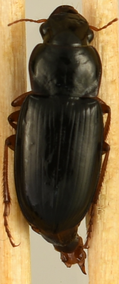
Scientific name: Harpalus paratus
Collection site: Sterling Site (STER), plot STER_006